Sputnik 1

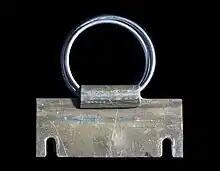
Last remaining piece of Sputnik 1: metal arming key which prevented contact between batteries and transmitter prior to launch; on display at the Smithsonian National Air and Space Museum

On 30 January 1956, the Council of Ministers approved practical work on an artificial Earth-orbiting satellite. This satellite, named "Object D", was planned to be completed in 1957–58; it would have a mass of and would carry of scientific instruments. The first test launch of "Object D" was scheduled for 1957. Work on the satellite was to be divided among institutions as follows: